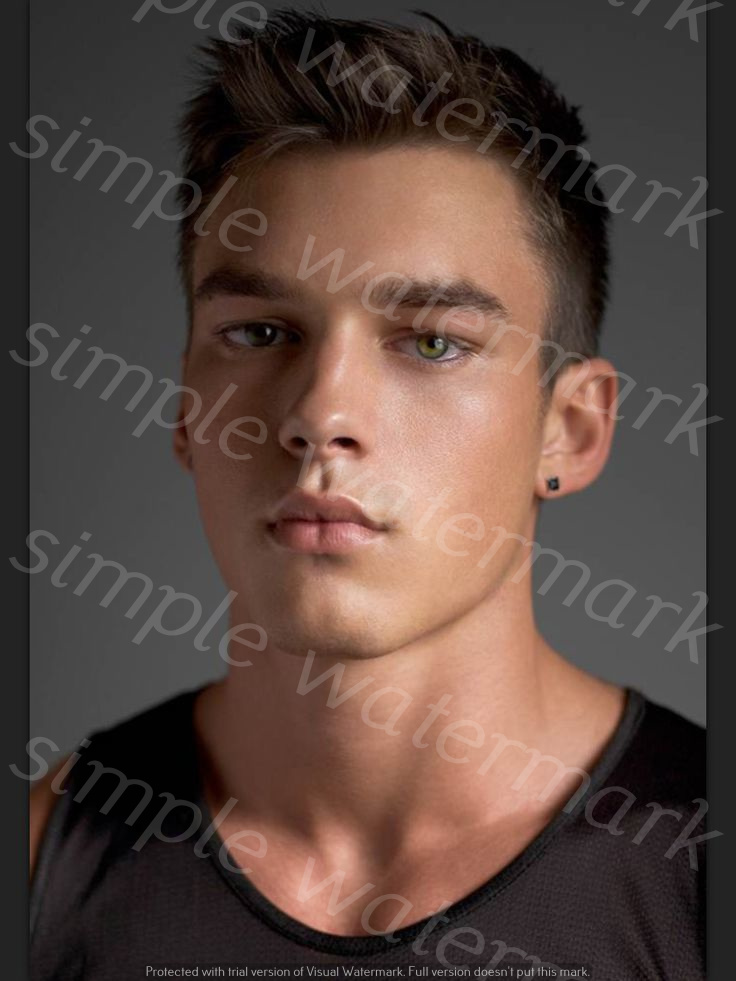
Label: Watermark